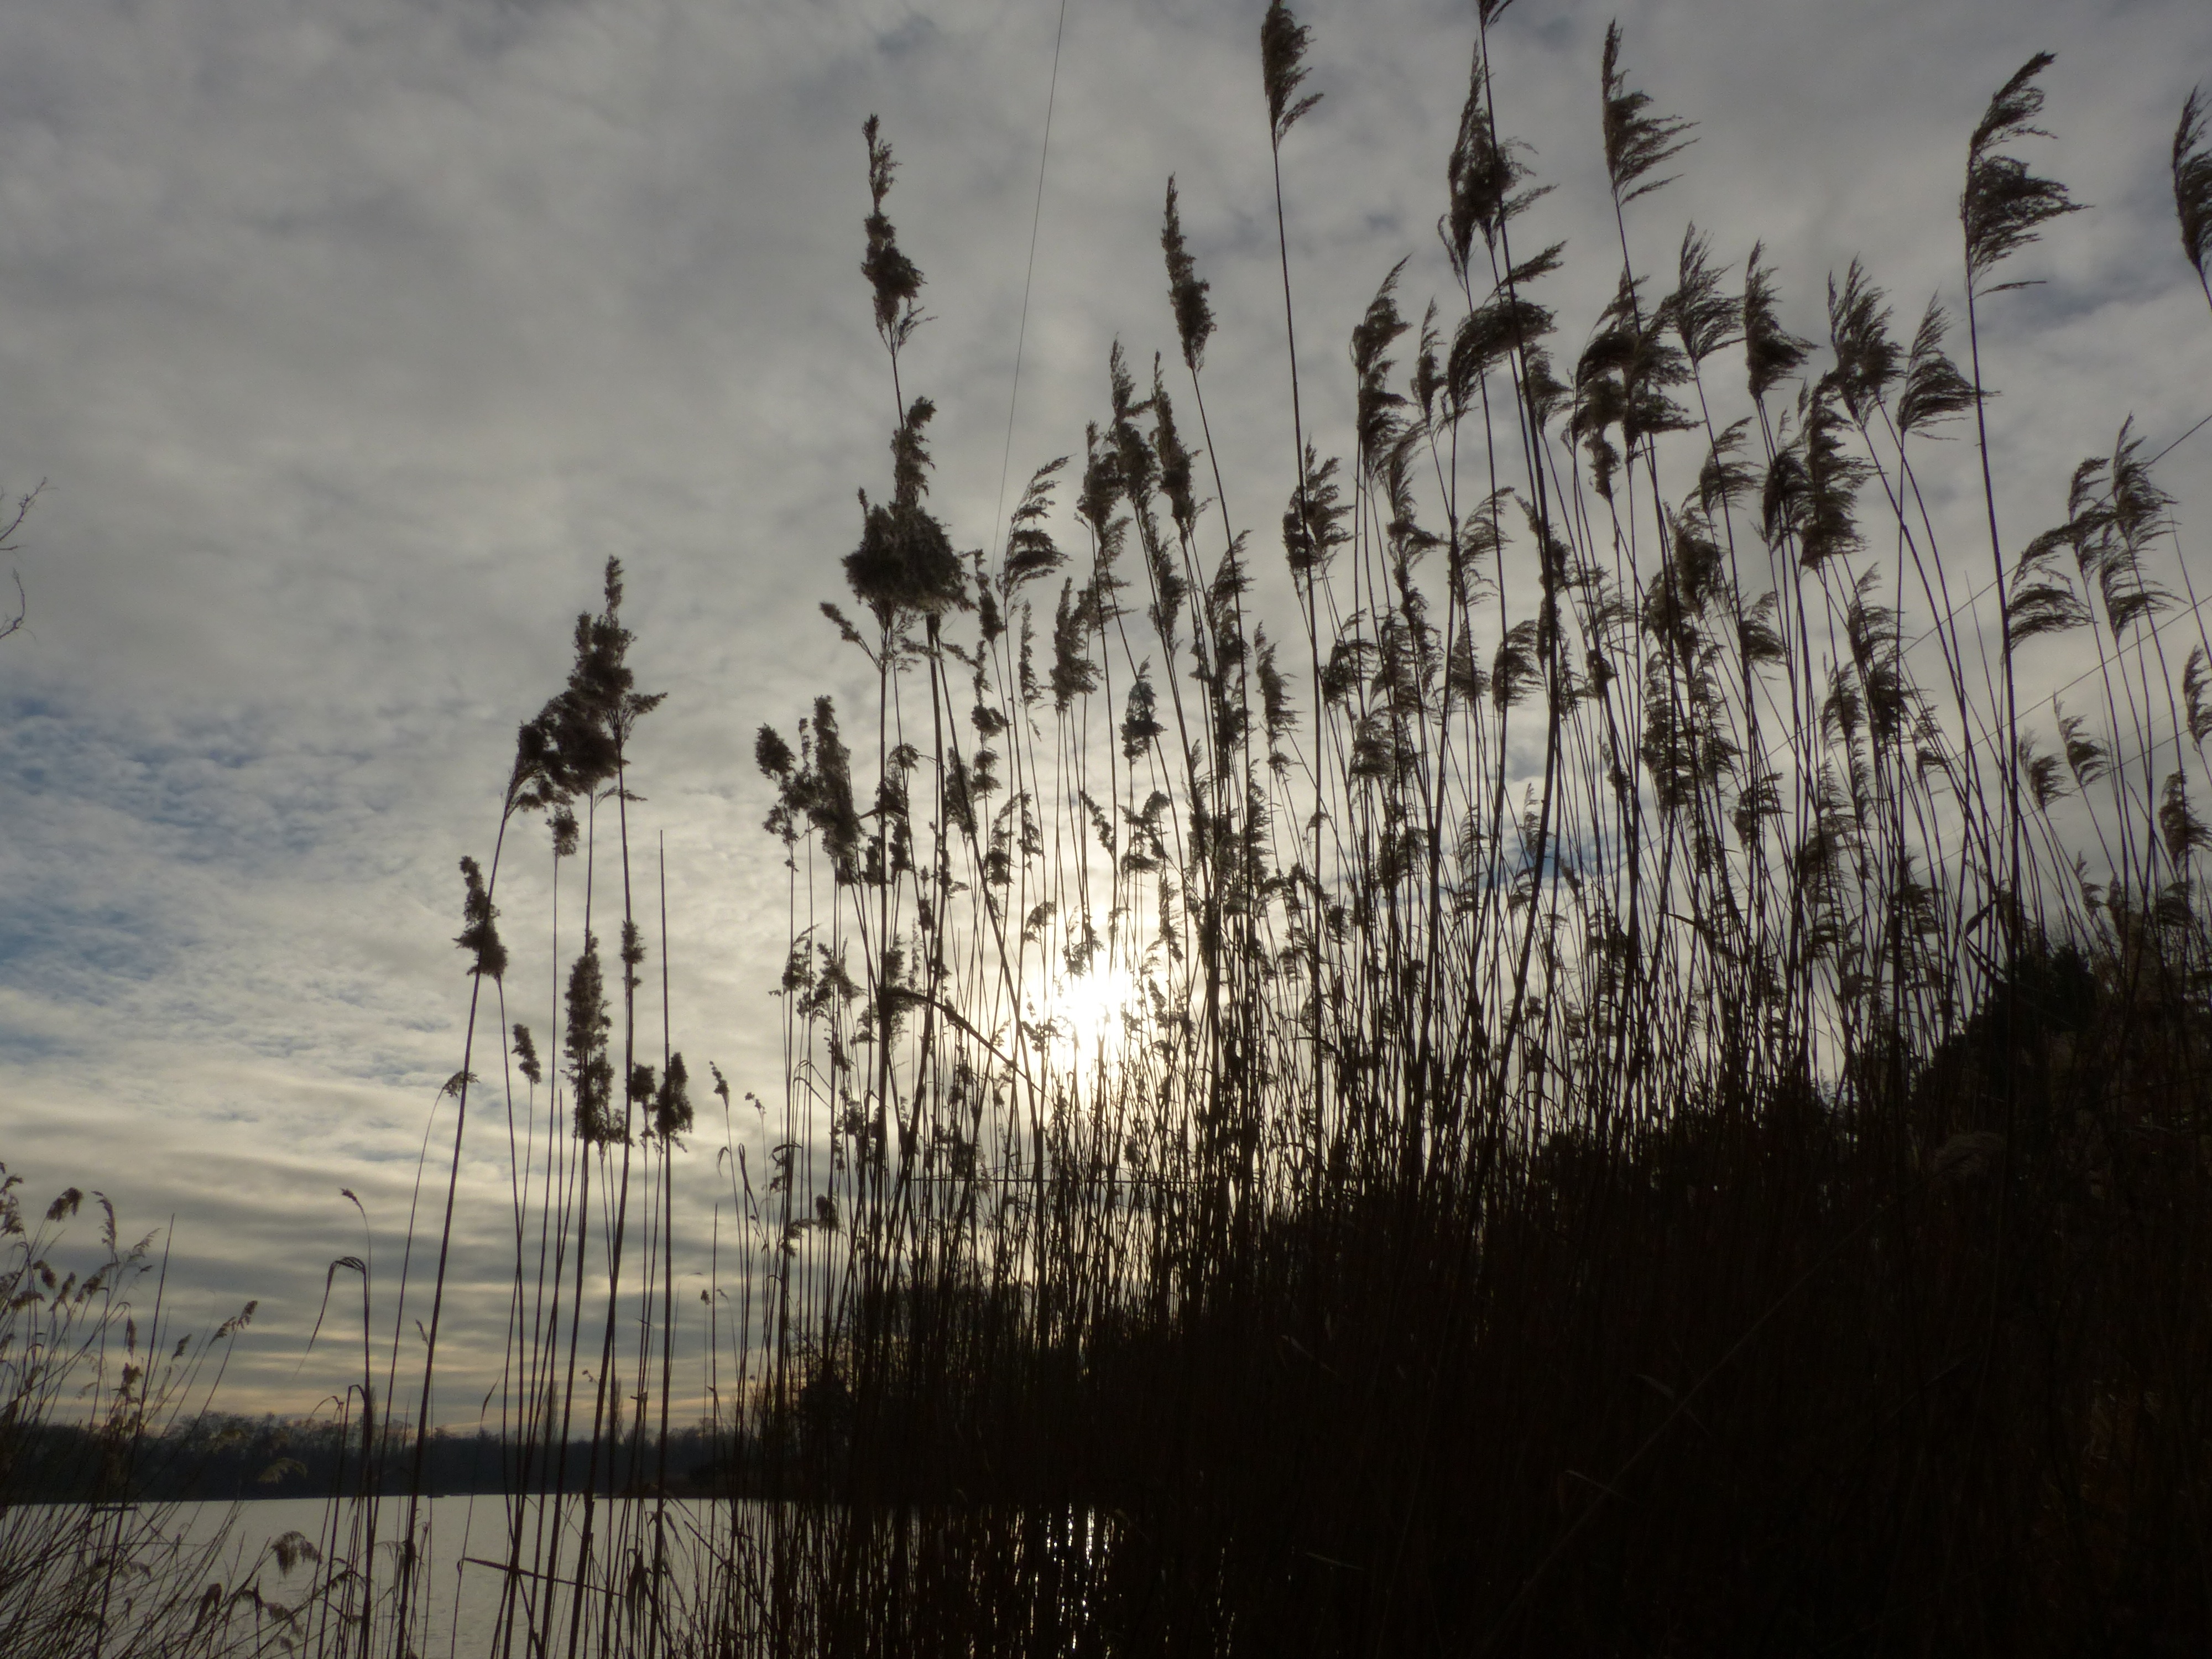
landscape, tree, water, nature, winter, cloud, morning, lake, reed, reflection, atmospheric phenomenon